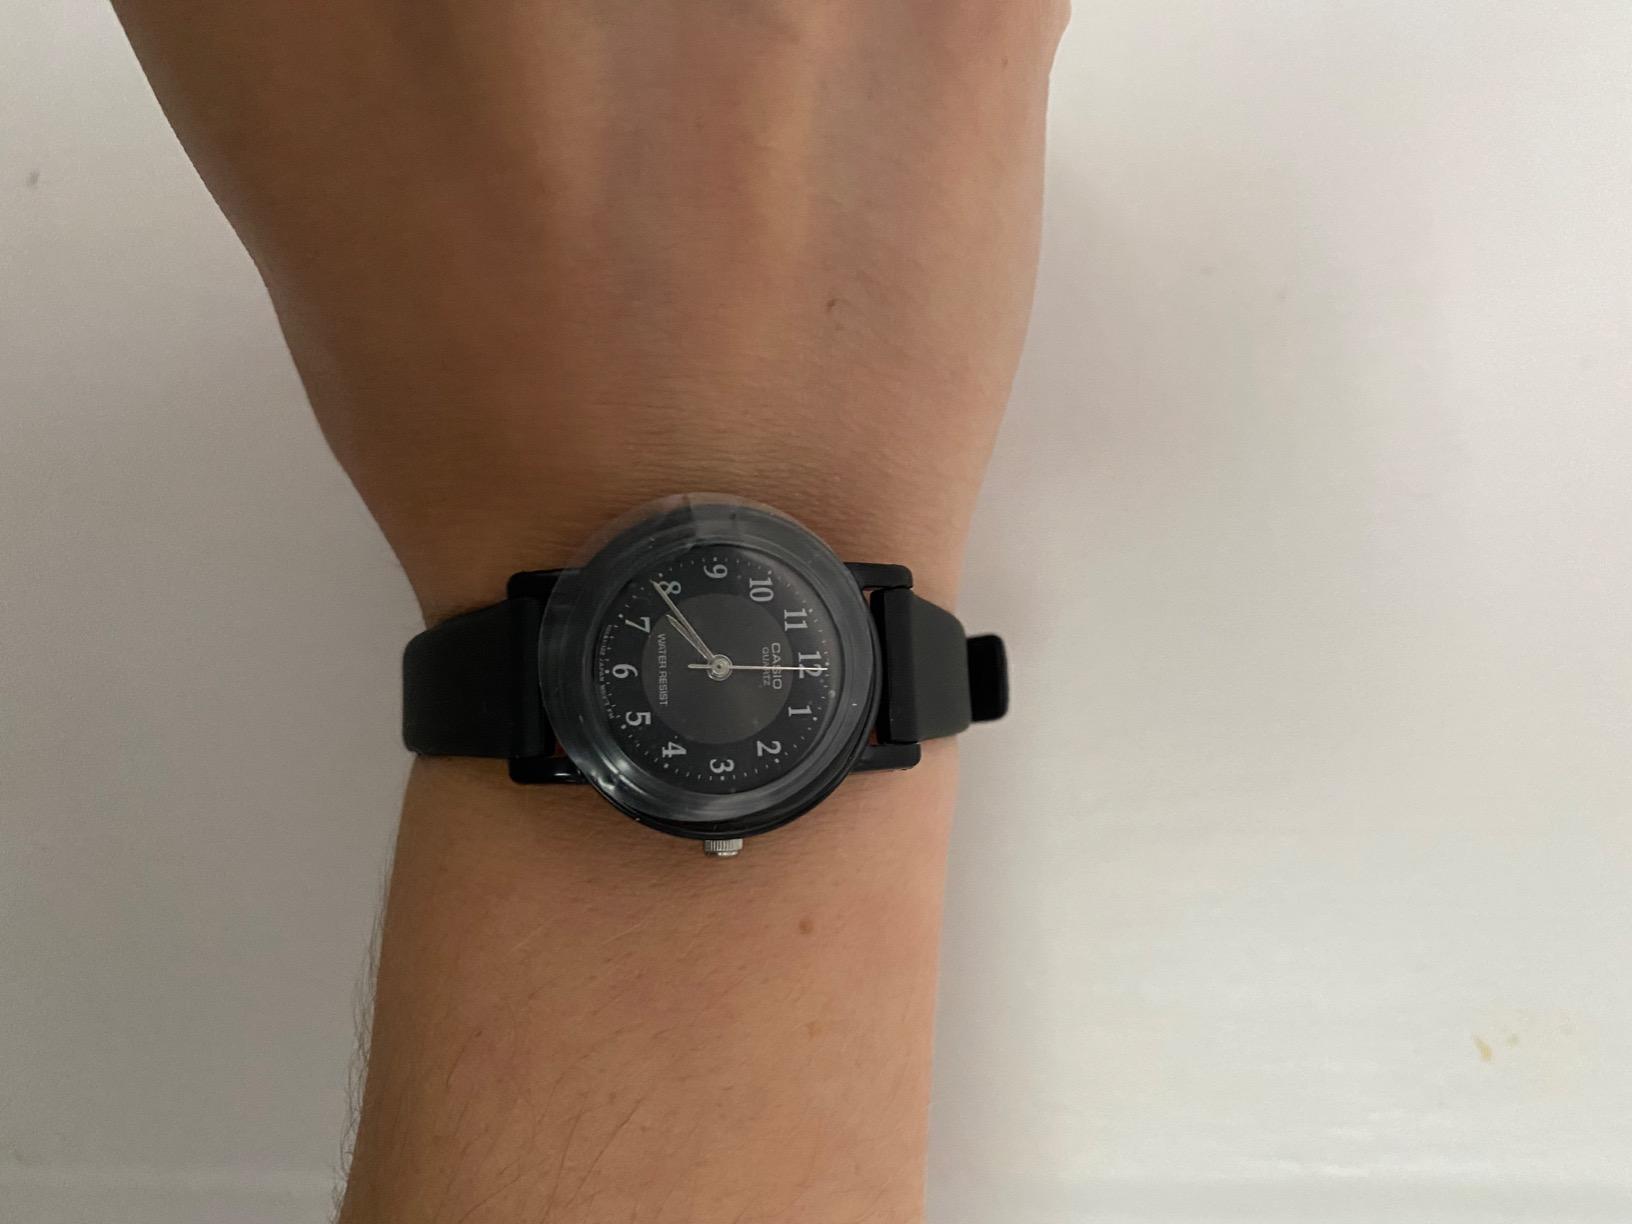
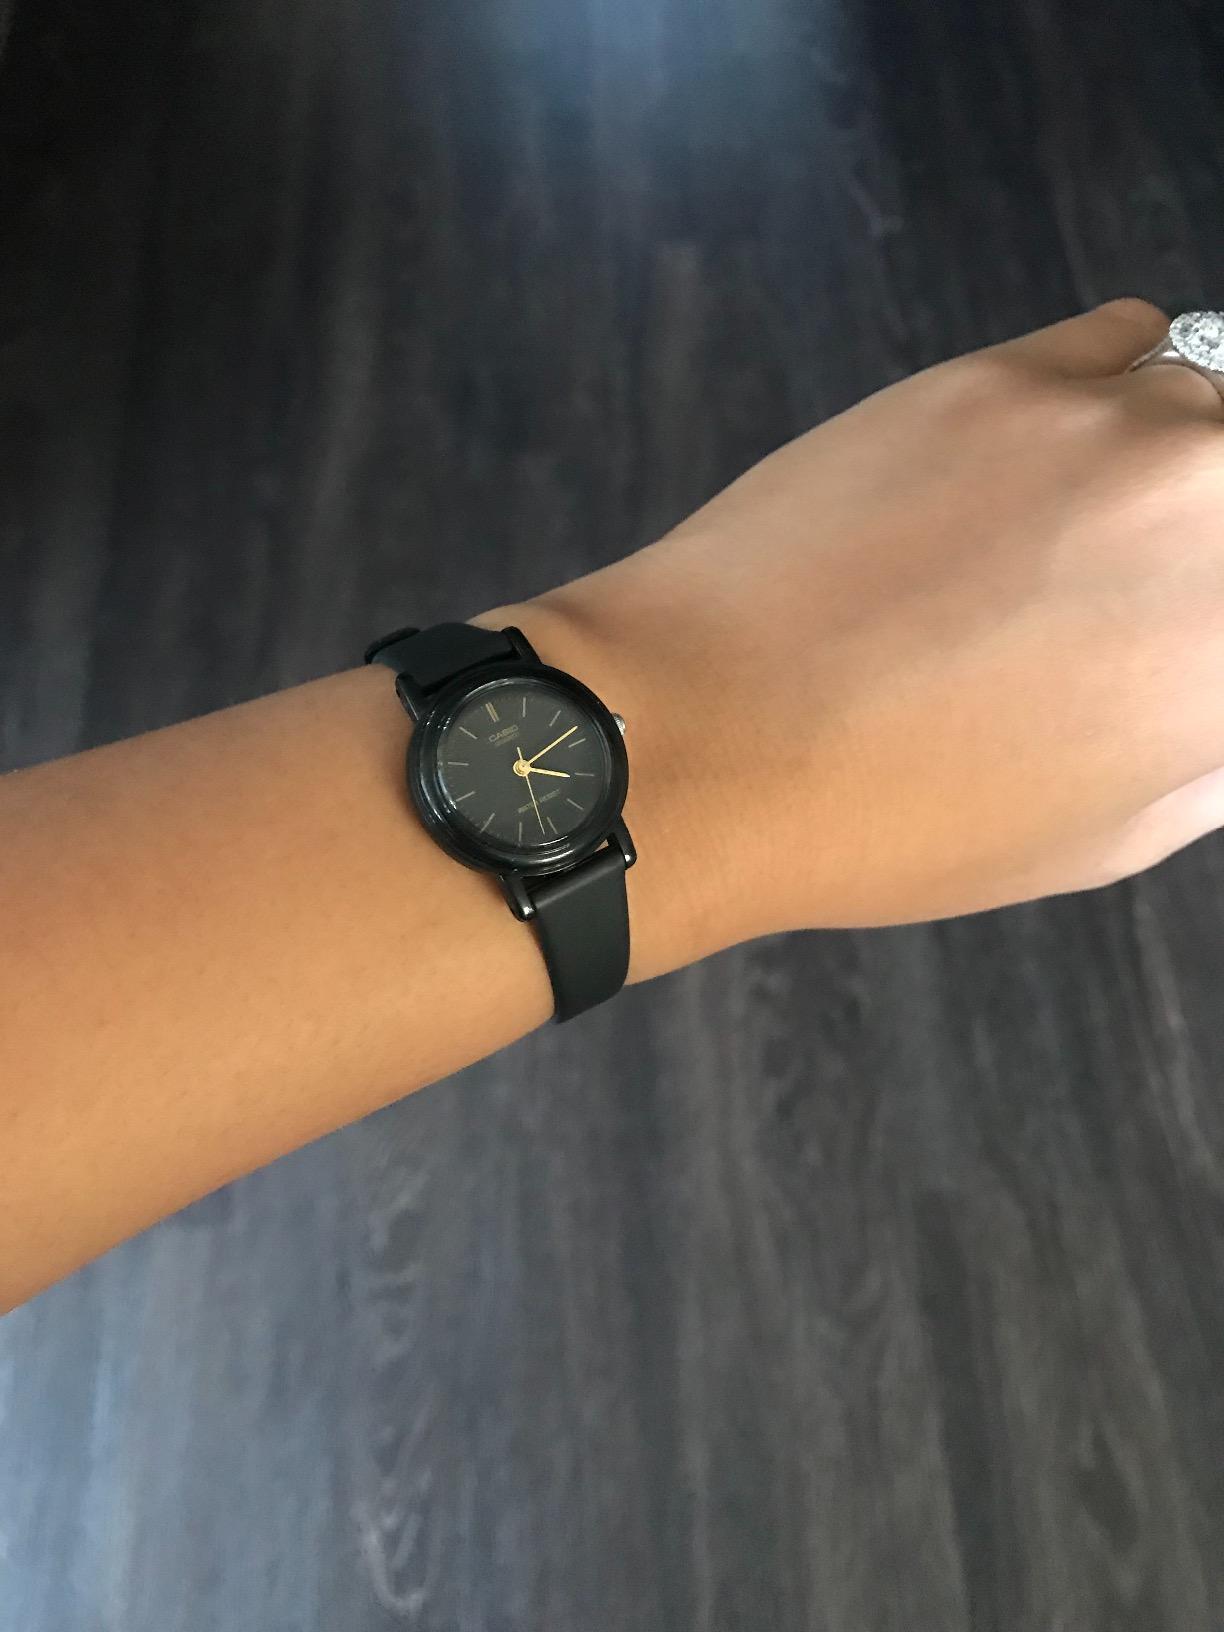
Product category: accessories_watch
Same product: no